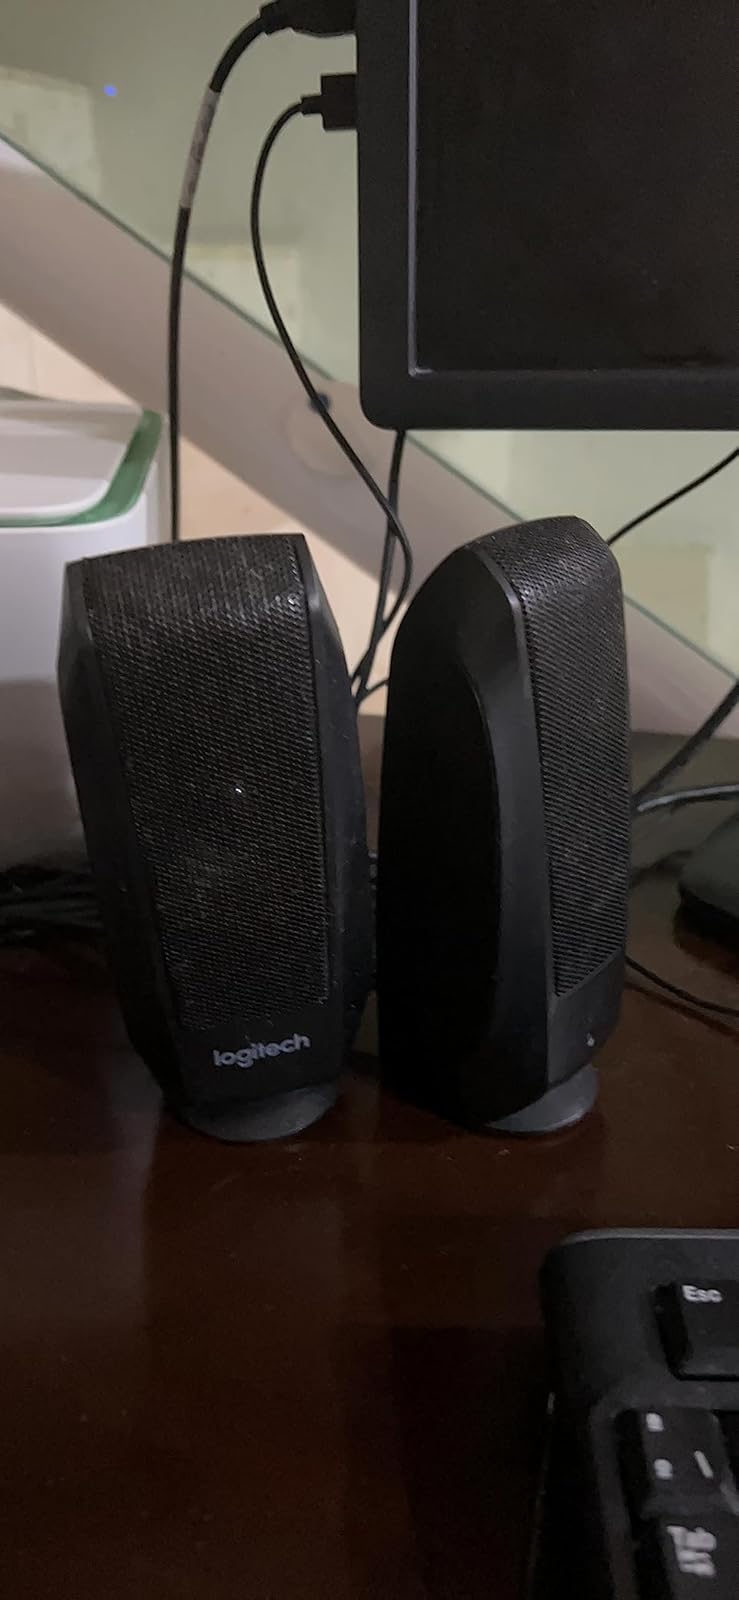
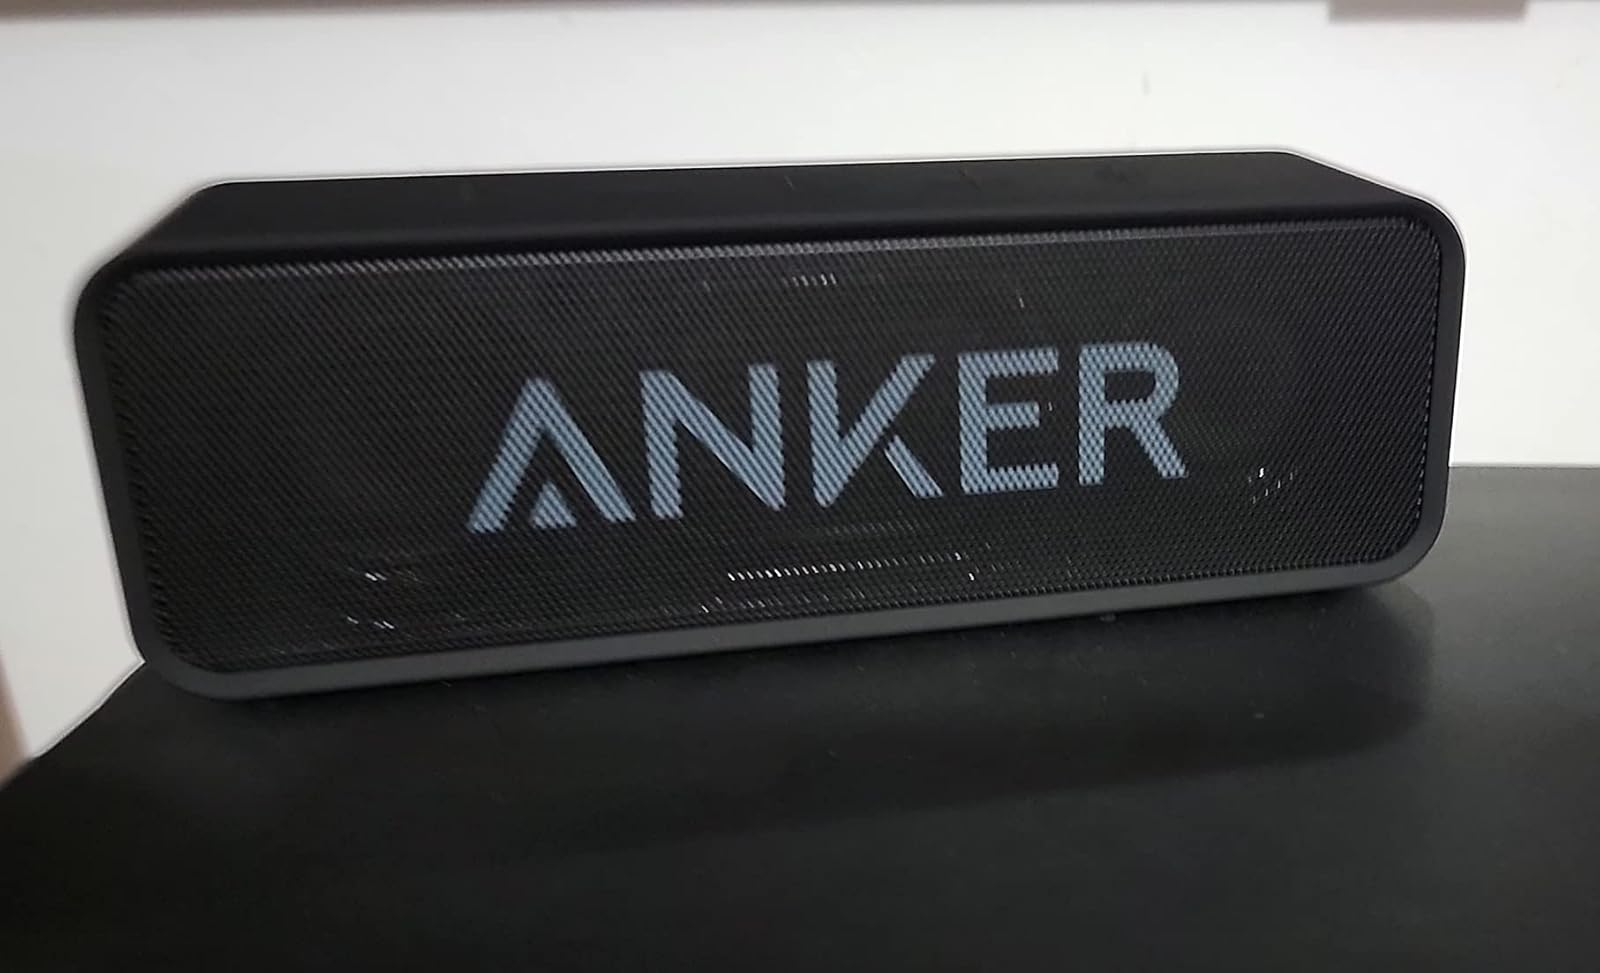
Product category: speaker
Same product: no